Tokhara Yabghus

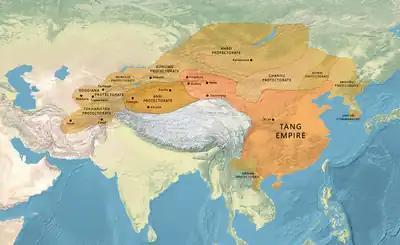
Major protectorates of the Tang dynasty , including the territory of the Tokhara Yabghus as the "Tokharistan Protectorate", following the campaigns against the Eastern Turks (629), the Western city-states (640–648) and the Western Turks (657).

The Turks definitely intended to take control of the territories south of the Oxus, but were only ready sometime later, and took the opportunity when the Sasanian Empire again entered into conflict with the Byzantine Empire.